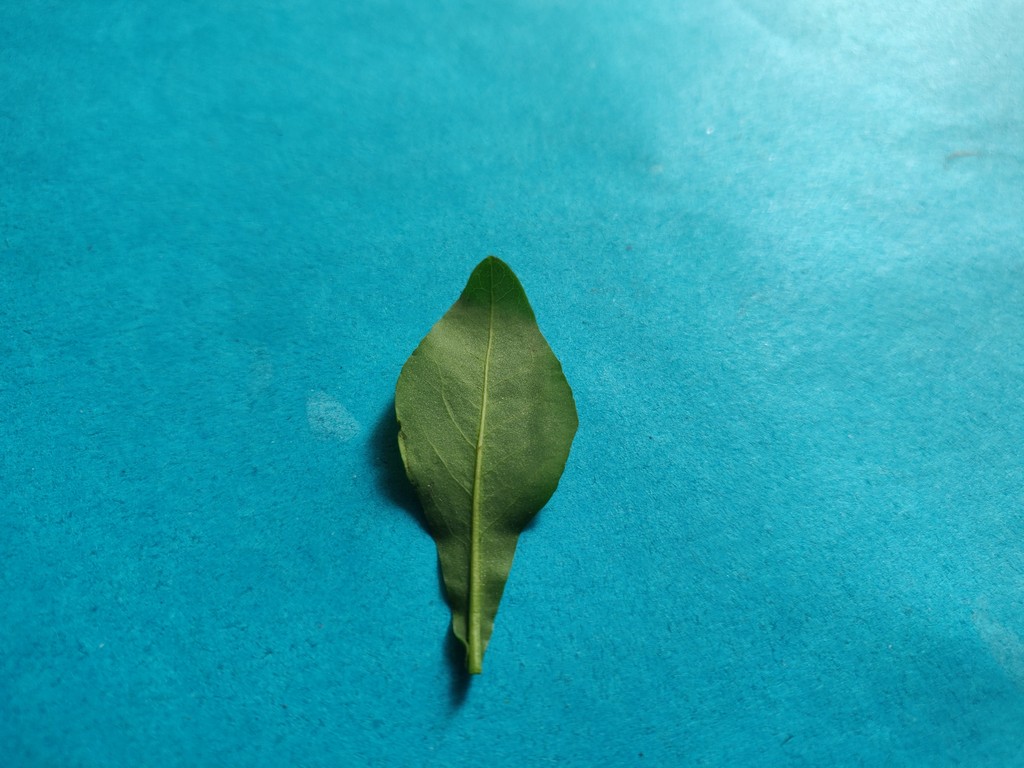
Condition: Healthy
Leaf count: single
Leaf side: back